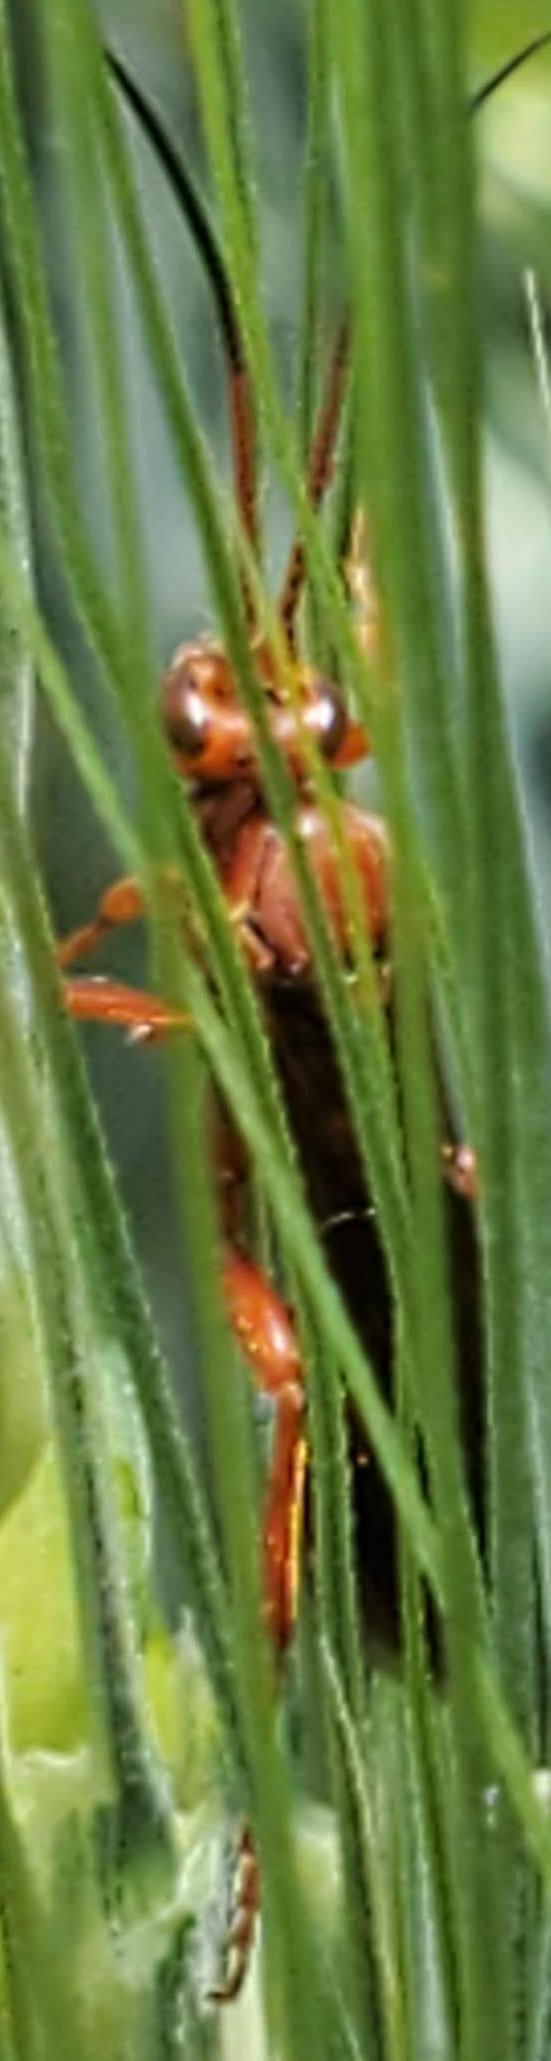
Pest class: predators